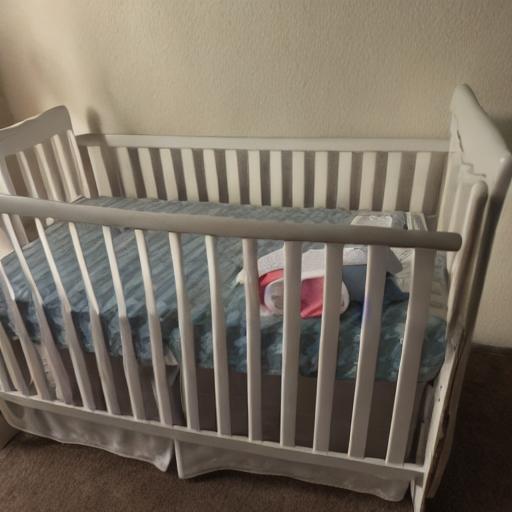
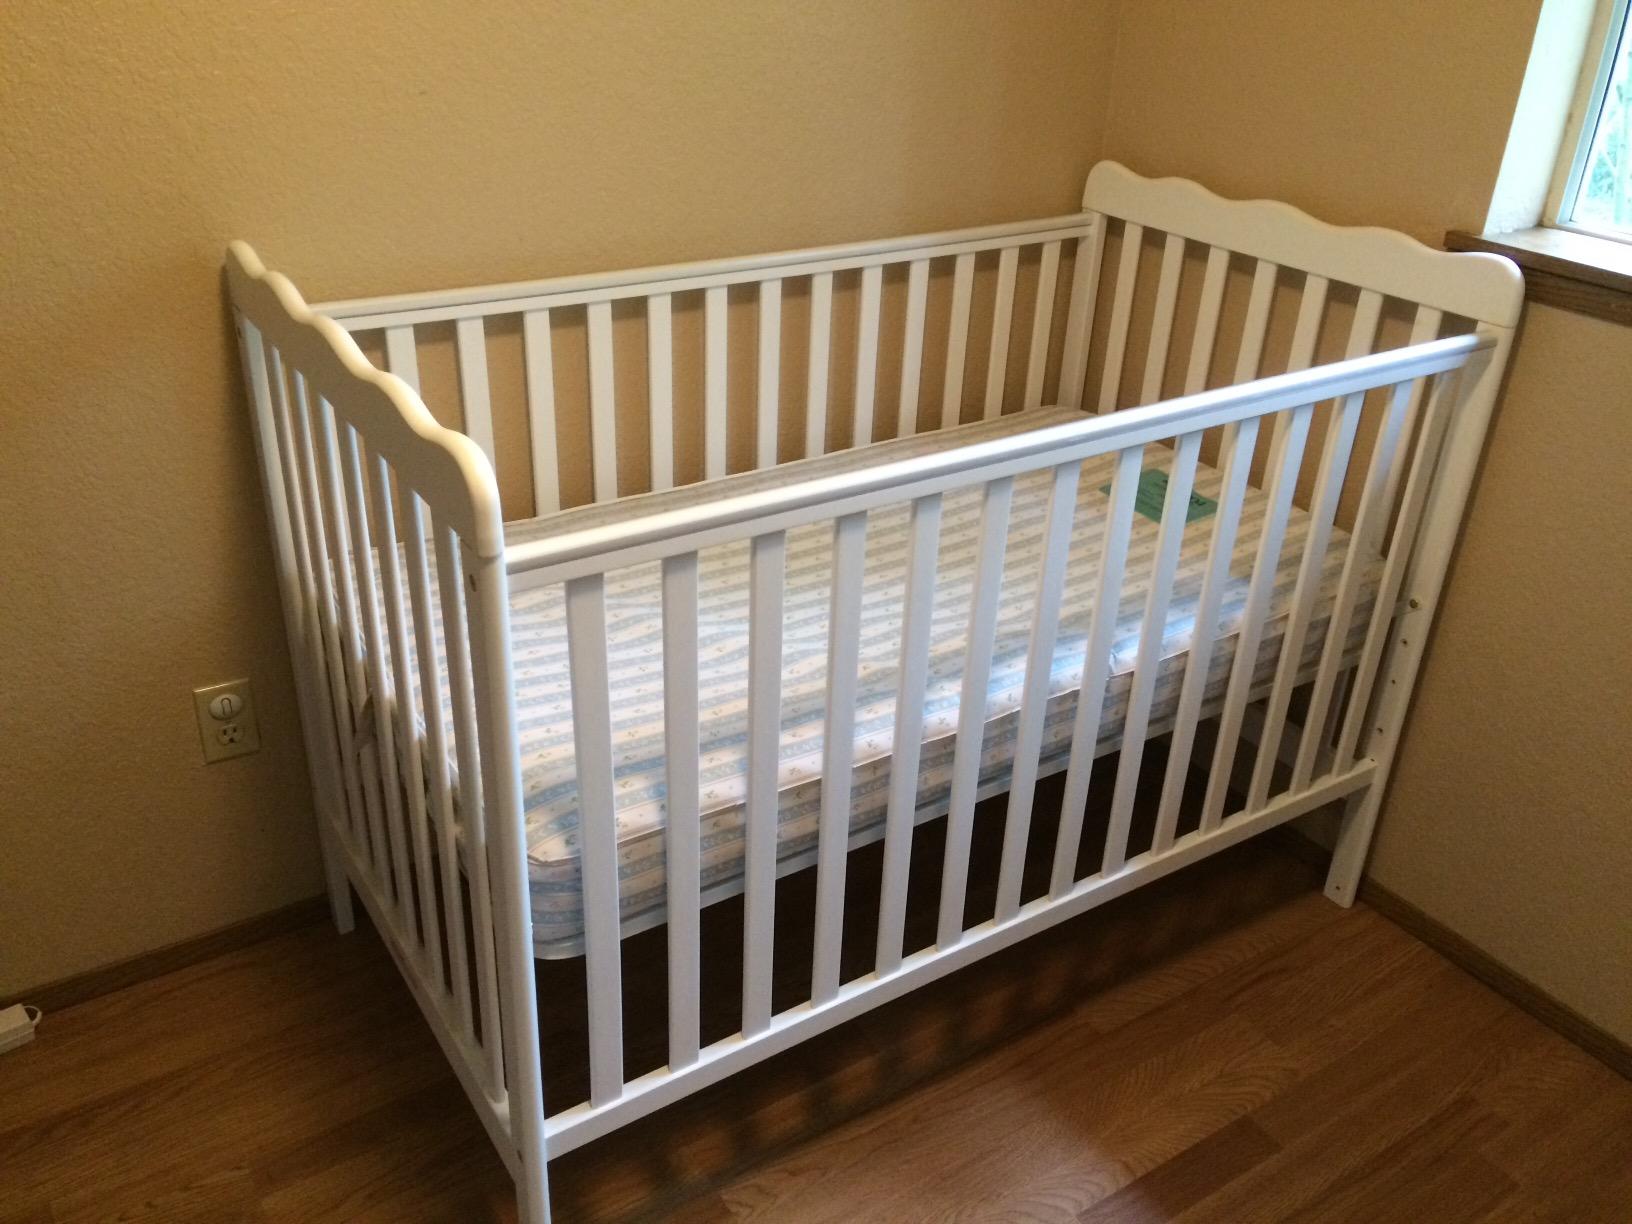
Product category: products_crib
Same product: no